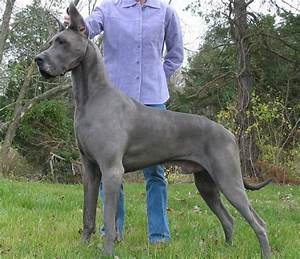
Label: dog